Ernest Corey

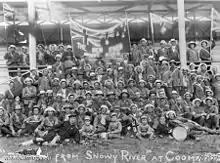
'Men from Snowy River' at Cooma.

On 15 May, Corey's brigade was in action near Quéant. Suffering heavy losses, the Commanding Officer of the 55th called for volunteers to assist the stretcher bearers; Corey was one of thirty men who volunteered. For seventeen hours, he assisted in carrying the wounded approximately back to the dressing station; he was awarded the Military Medal for this action.